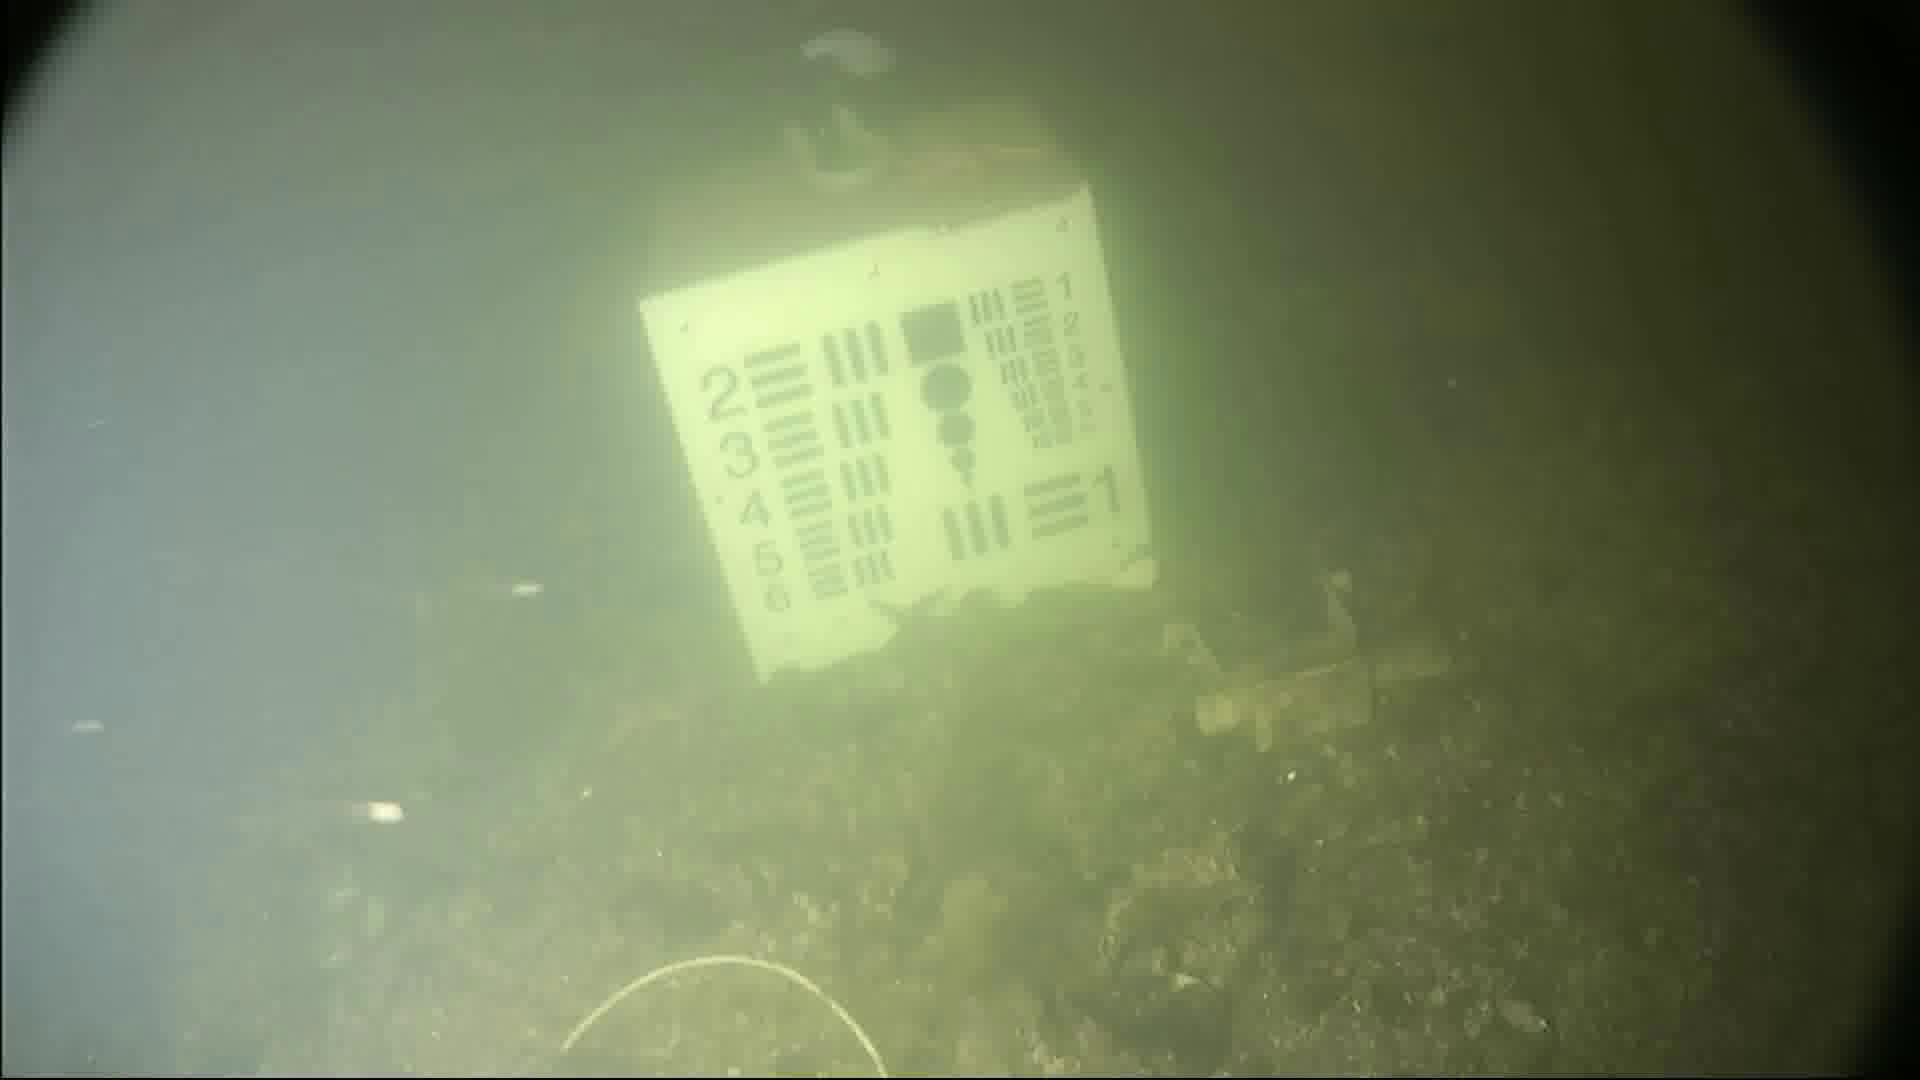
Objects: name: jellyfish
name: starfish